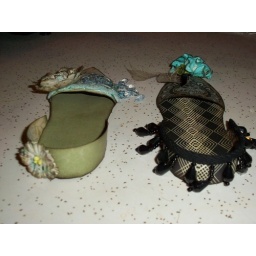
here are some paper shoes I made for a swap over at lifeasascrapbooker.ning.com